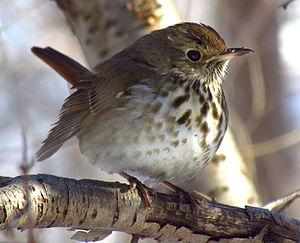
Les montagnes Vertes sont une chaîne de montagnes située dans l'État du Vermont, aux États-Unis et dans la province de Québec, au Canada.